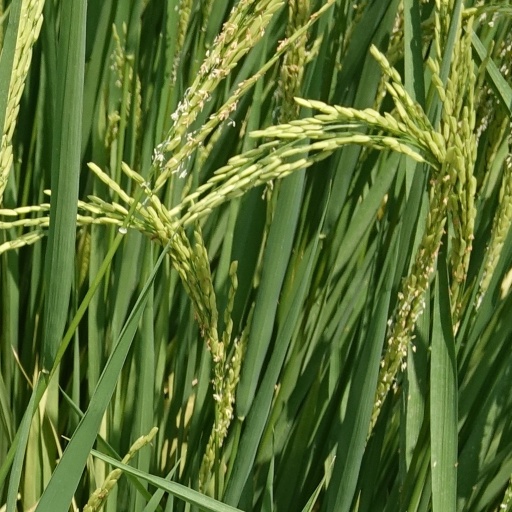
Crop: rice